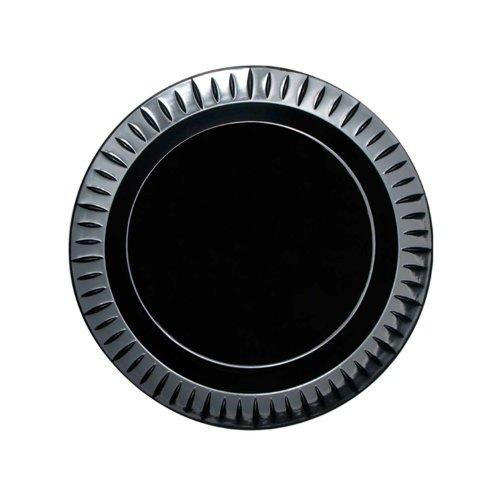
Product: Party Essentials Elegance Quality Hard Plastic 6-Inch Round Party/Dessert Plates, Black, 24 Count
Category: Toys & Games | Party Supplies | Party Tableware | Plates
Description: North West Enterprises elegance quality plastic 6-inch plates are perfect for smaller servings of party fare; available in Black, white, and clear.
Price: $19.33
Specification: ProductDimensions:6.2x0.5x6.2inches|ItemWeight:12ounces|ShippingWeight:2.05pounds(Viewshippingratesandpolicies)|Manufacturer:PartyEssentials|ASIN:B00904OG2K|DomesticShipping:ItemcanbeshippedwithinU.S.|InternationalShipping:ThisitemcanbeshippedtoselectcountriesoutsideoftheU.S.LearnMore|Itemmodelnumber:N628817|DatefirstlistedonAmazon:August16,2013